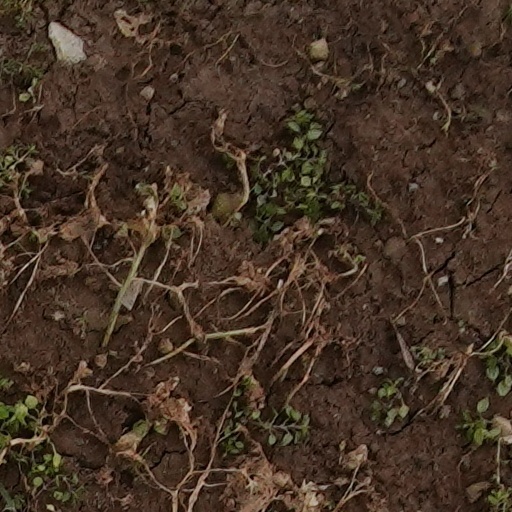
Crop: wheat